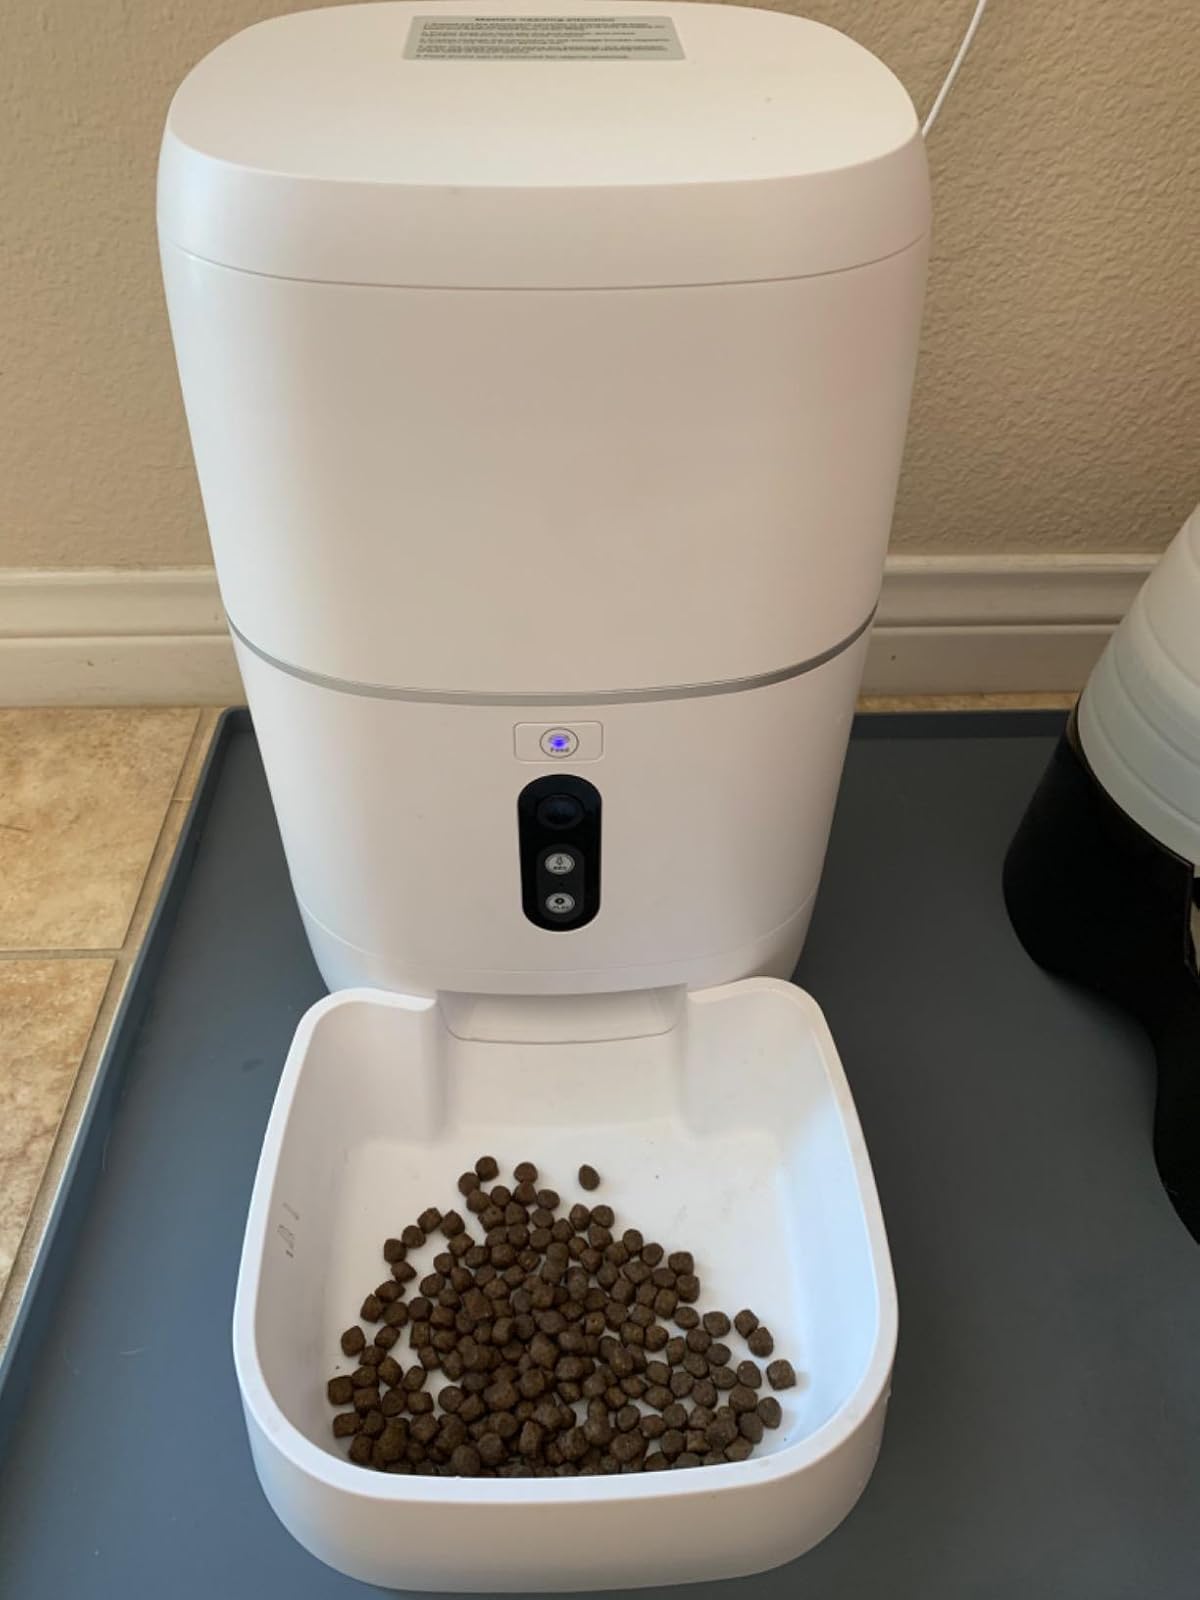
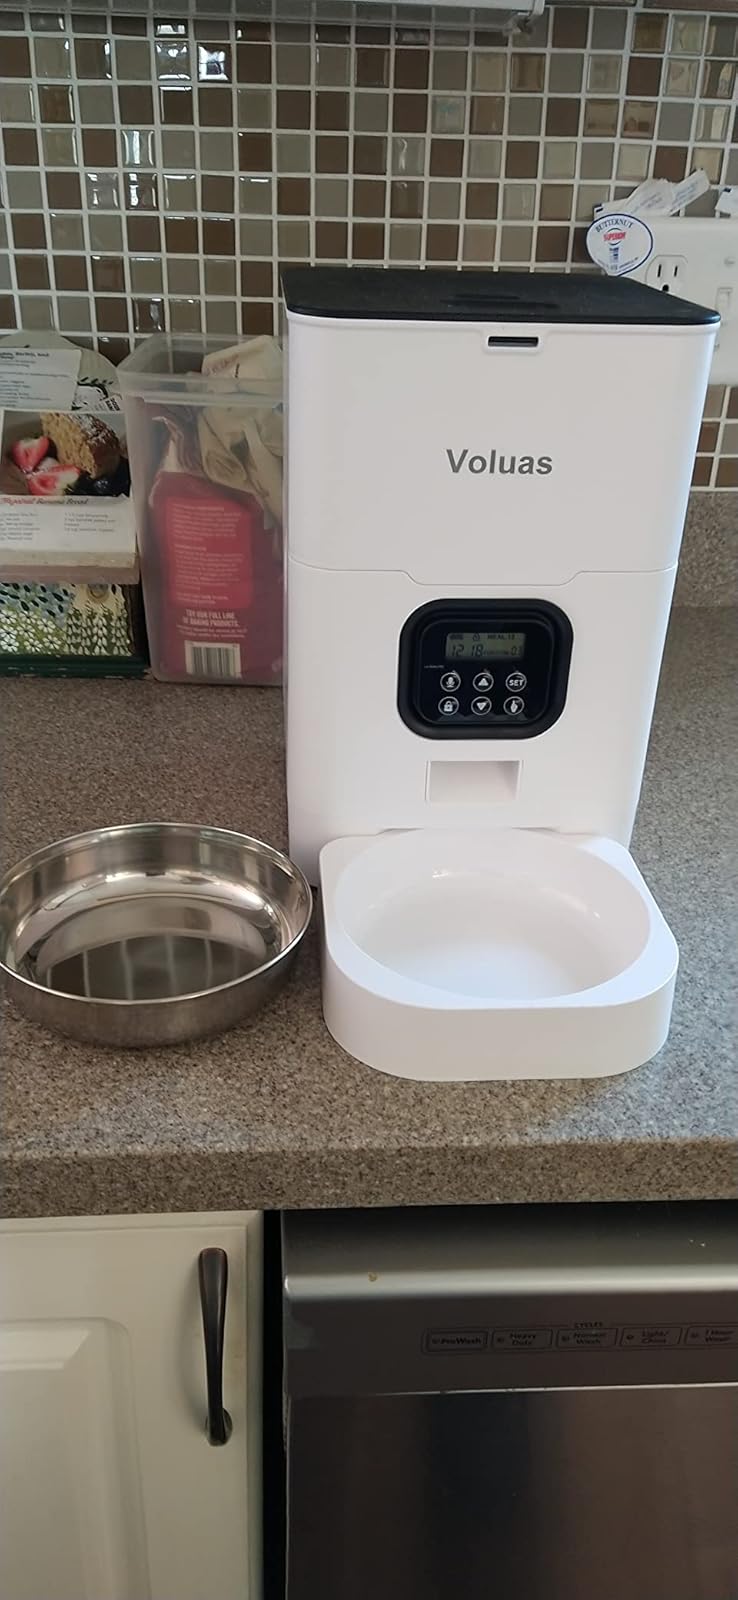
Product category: items_feeder
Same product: no